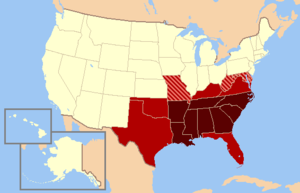
L'Alabama /alabama/ est un État du Sud des États-Unis ayant pour capitale Montgomery, et pour plus grandes villes Birmingham et Mobile. Avec 4 779 736 habitants en 2010, population estimée à 4 903 185 habitants en 2019, répartie sur une superficie de 135 765 km², l'État est le 23ᵉ du pays par sa population et le 30ᵉ par sa taille. Il est entouré par quatre États : le Mississippi à l'ouest, le Tennessee au nord, la Géorgie à l'est et la Floride au sud. Une petite bande de territoire lui donne en outre accès aux rives du Golfe du Mexique, et la partie sud des Appalaches se trouve au nord de l'État. Il comporte 67 comtés. Emblématique du Sud profond et connu à ce titre comme le « Cœur de Dixie », l'Alabama se caractérise par un climat subtropical, une importance des traditions religieuses et du conservatisme ainsi qu'une forte proportion d'Afro-Américains dans sa population.
Le CSS Alabama est un sloop de guerre à propulsion mixte construit en Grande-Bretagne en 1862, qui appartint à la Confederate States Navy jusqu'à ce qu'il coule le 19 juin 1864 à l'issue d'un combat naval avec le sloop de guerre nordiste USS Kearsarge, au large du port de Cherbourg, en France. L’Alabama servit comme corsaire, et pendant les deux années que dura son activité, il détruisit un grand nombre de navires de commerce de l'Union, ainsi qu'une canonnière à vapeur, l'USS Hatteras. Sa croisière lui fit traverser à trois reprises l'océan Atlantique, deux fois l'océan Indien, ainsi que la mer de Chine méridionale. Cependant l’Alabama n'a jamais fait escale dans un port confédéré.
Dixie est un surnom américain désignant le Sud des États-Unis. Plus précisément, c'est le surnom affectueux qu'a reçu le territoire couvert par les anciens États esclavagistes restés fidèles à l'Union durant la guerre de Sécession.